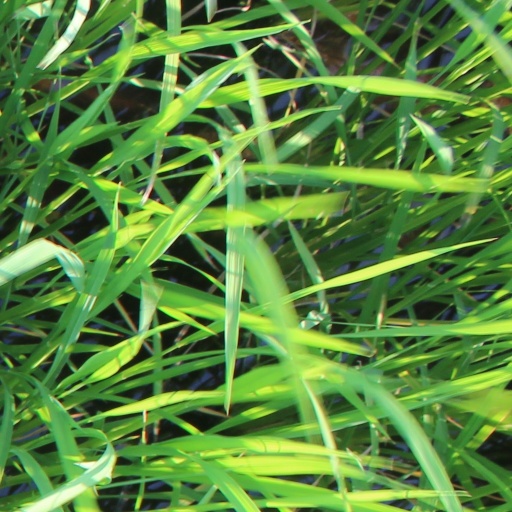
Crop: rice